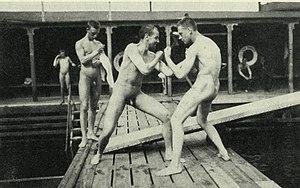
Photographie d'Eugène Jansson, Boxeurs nus dans l'établissement de bains, vers 1905 (Flottans Badhus, Stockholm).